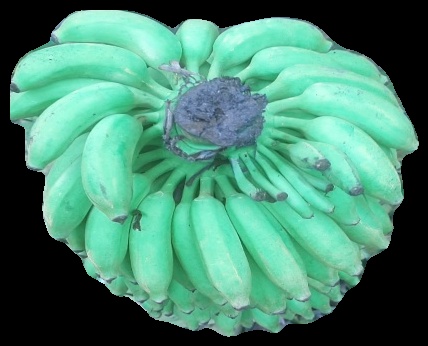
Variety: elakki-bale
Grade: grade1